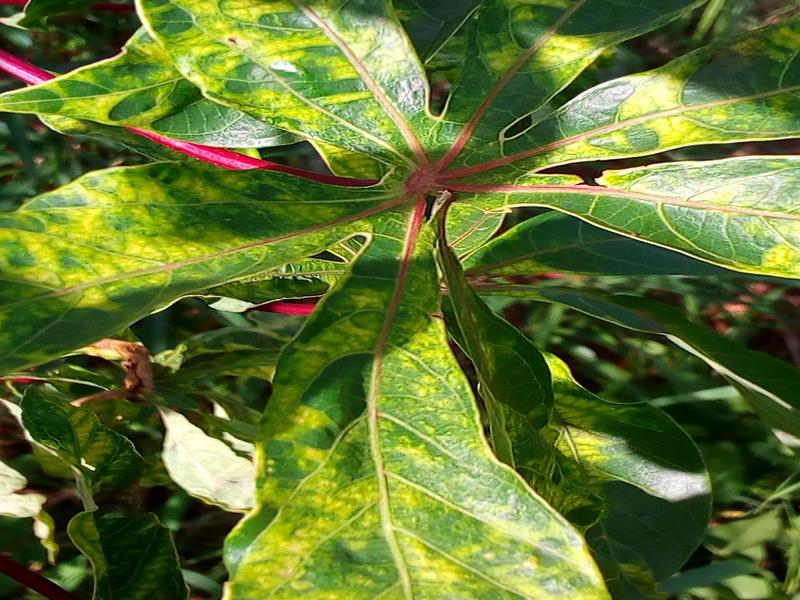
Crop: cassava
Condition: mosaic_disease